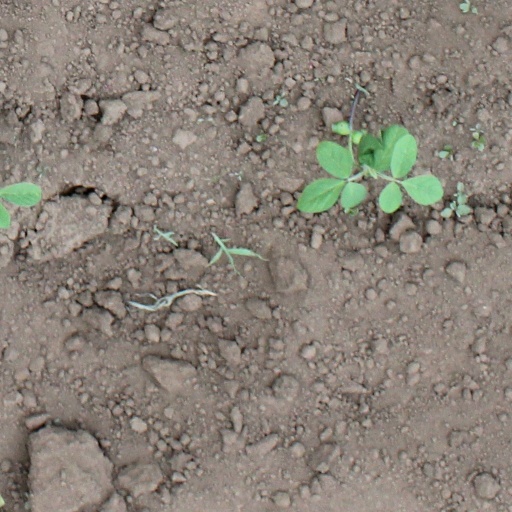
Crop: soybean